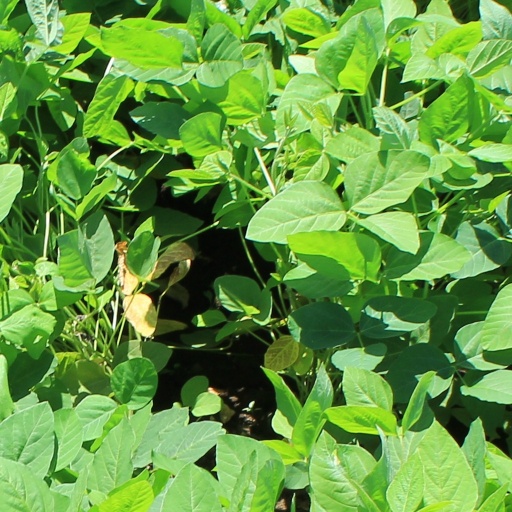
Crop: soybean